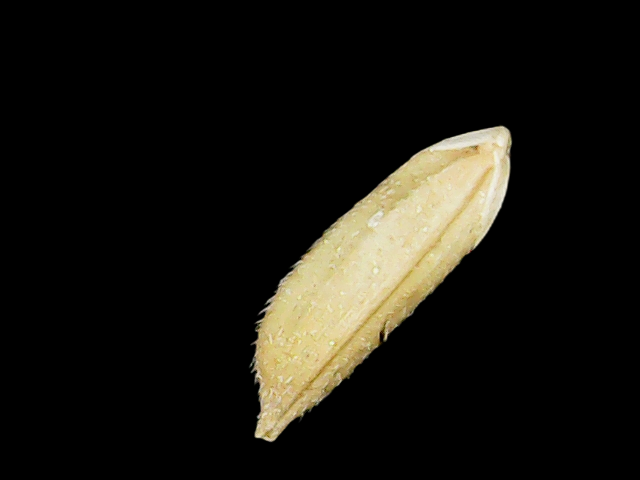
Rice variety: Binadhan12